110th Brigade (United Kingdom)

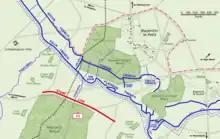
21st Division's attack at the Battle of Bazentin Ridge, 14 July 1916 (start line in red; German trenches in blue, objective in dotted red).

As authorised in March 1915, 44th (later 37th) Division consisted of 'spare' Kitchener battalions that had originally been assigned as 'Army Troops' for the New Armies ("ie" they were not assigned to a specific formation). Its 131st (later 110th) Brigade was composed of battalions of the Leicestershire Regiment: